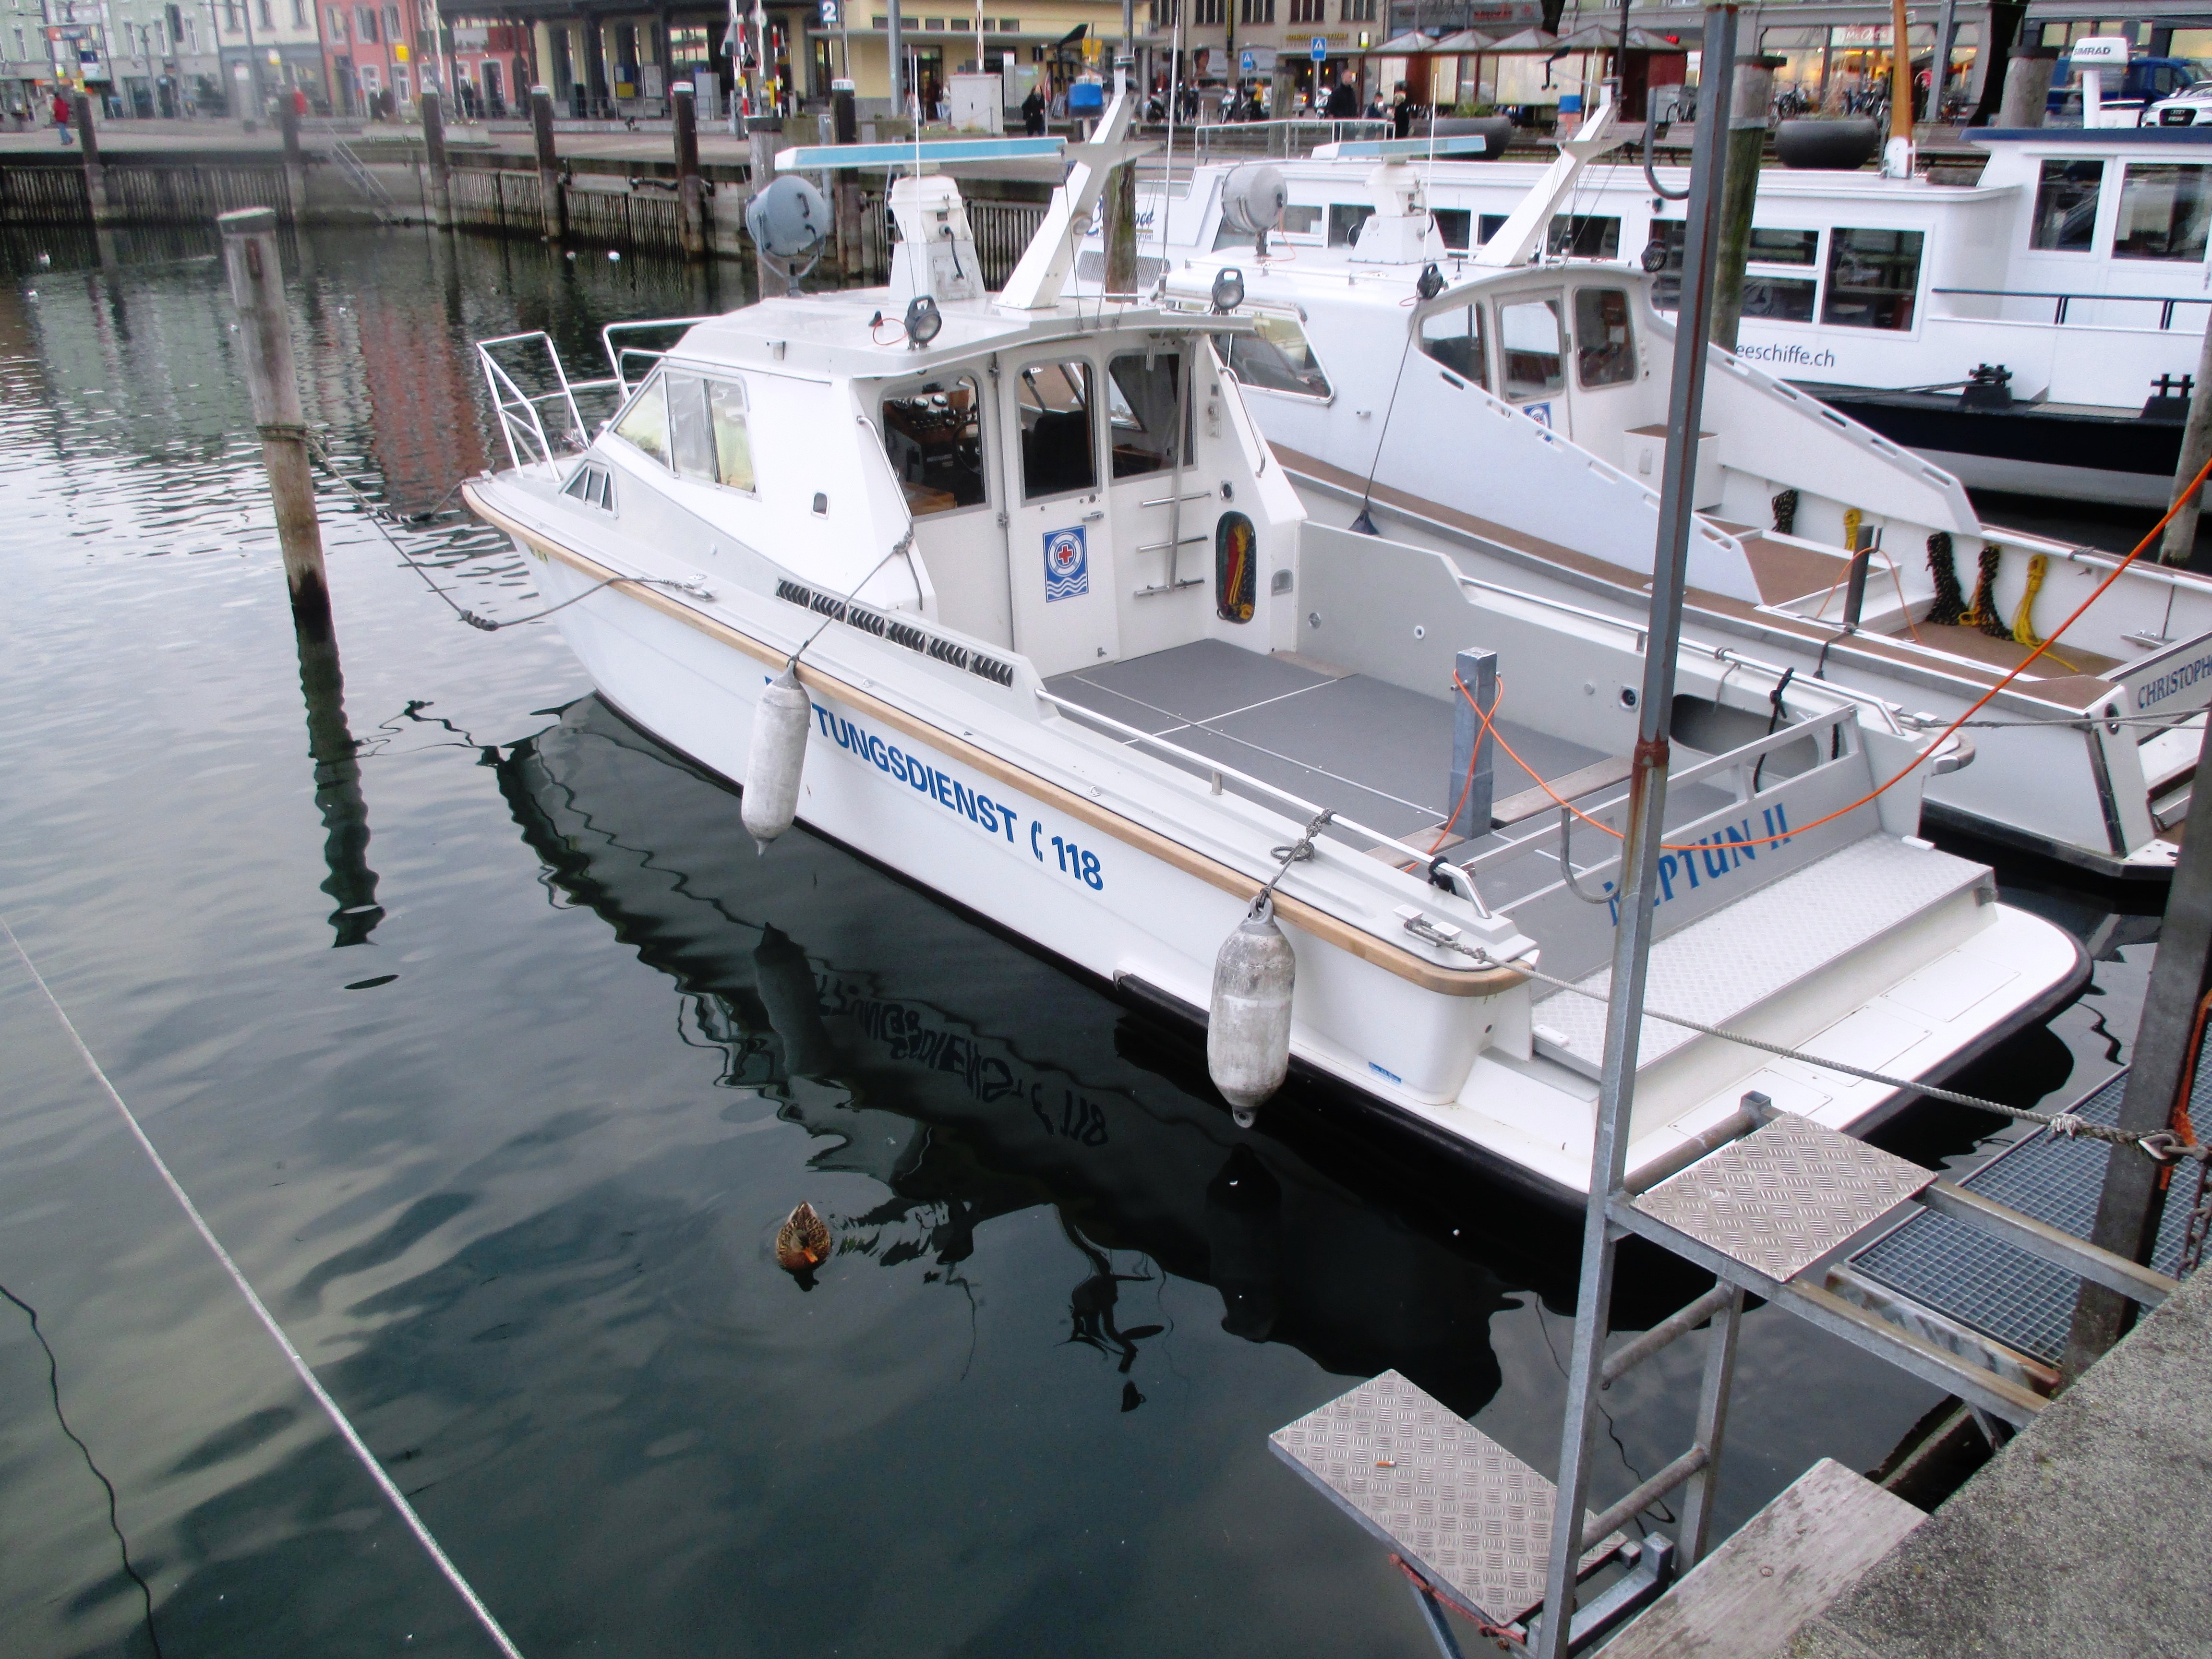
water, dock, boat, vehicle, mast, marina, port, sailboat, ships, switzerland, watercraft, rorschach, catamaran, seaport, lake constance, emergency medical services, skiff